Nicholas Wadham (1531–1609)

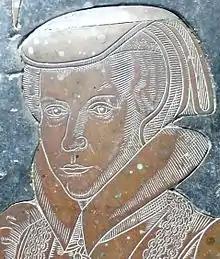
Dorothy Petre (d. 1618), wife of Nicholas Wadham. Detail from her monumental brass in St Mary's Church, Ilminster

On 3 September 1555 at St Botolph's, Aldersgate in the City of London, Nicholas Wadham married Dorothy Petre (1534/5–1618), the eldest daughter of Sir William Petre, Principal Secretary to King Henry VIII. The couple had no children. Wadham and his wife lived with his parents until his father's death in 1578, when his mother moved into her dower house at Edge. Her monumental tomb survives in the Church of St Winifred, Branscombe, Devon.